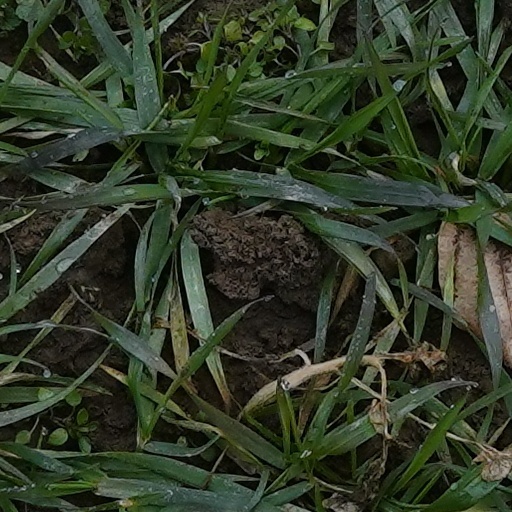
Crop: wheat